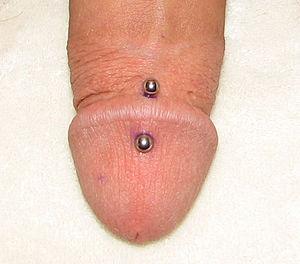
Un piercing génital masculin est un bijou, généralement métallique, perçant la chair du sexe masculin.